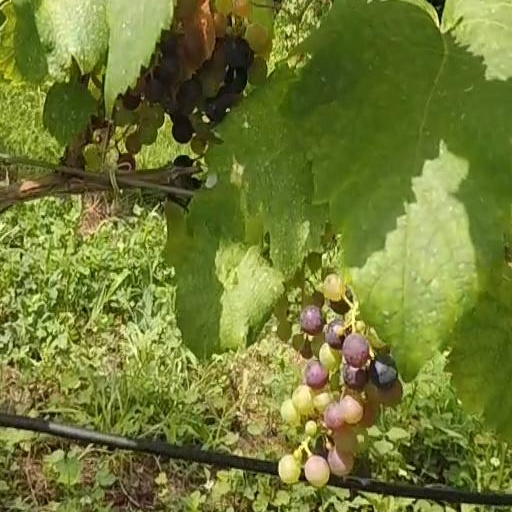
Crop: grape